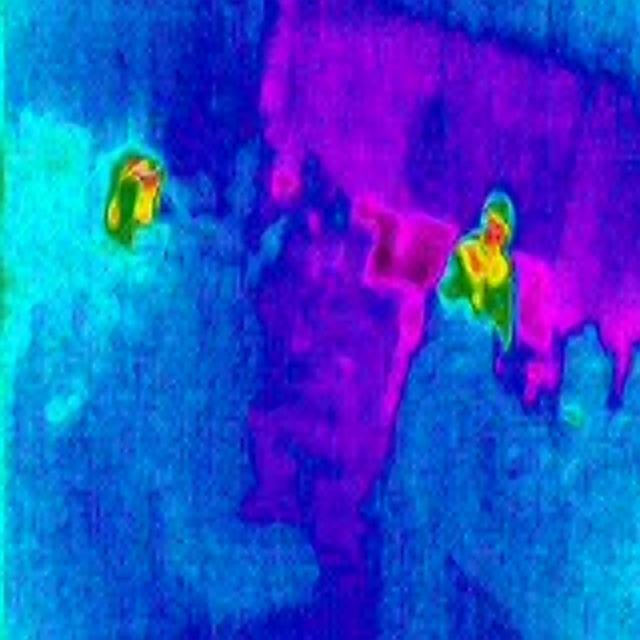
Detected objects:
label: person